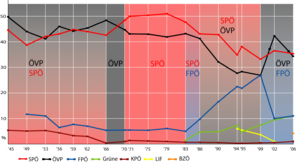
Le consociationalisme, aussi appelé consociativisme ou démocratie consociationaliste, est la forme que prennent les systèmes politiques démocratiques dans les sociétés profondément divisées lorsqu'un partage du pouvoir parvient à s'opérer entre leurs élites hors de toute logique majoritaire et en dépit des clivages religieux, linguistiques ou ethniques qui peuvent exister par ailleurs entre les groupes socioculturels dont ces élites assurent la représentation au gouvernement.